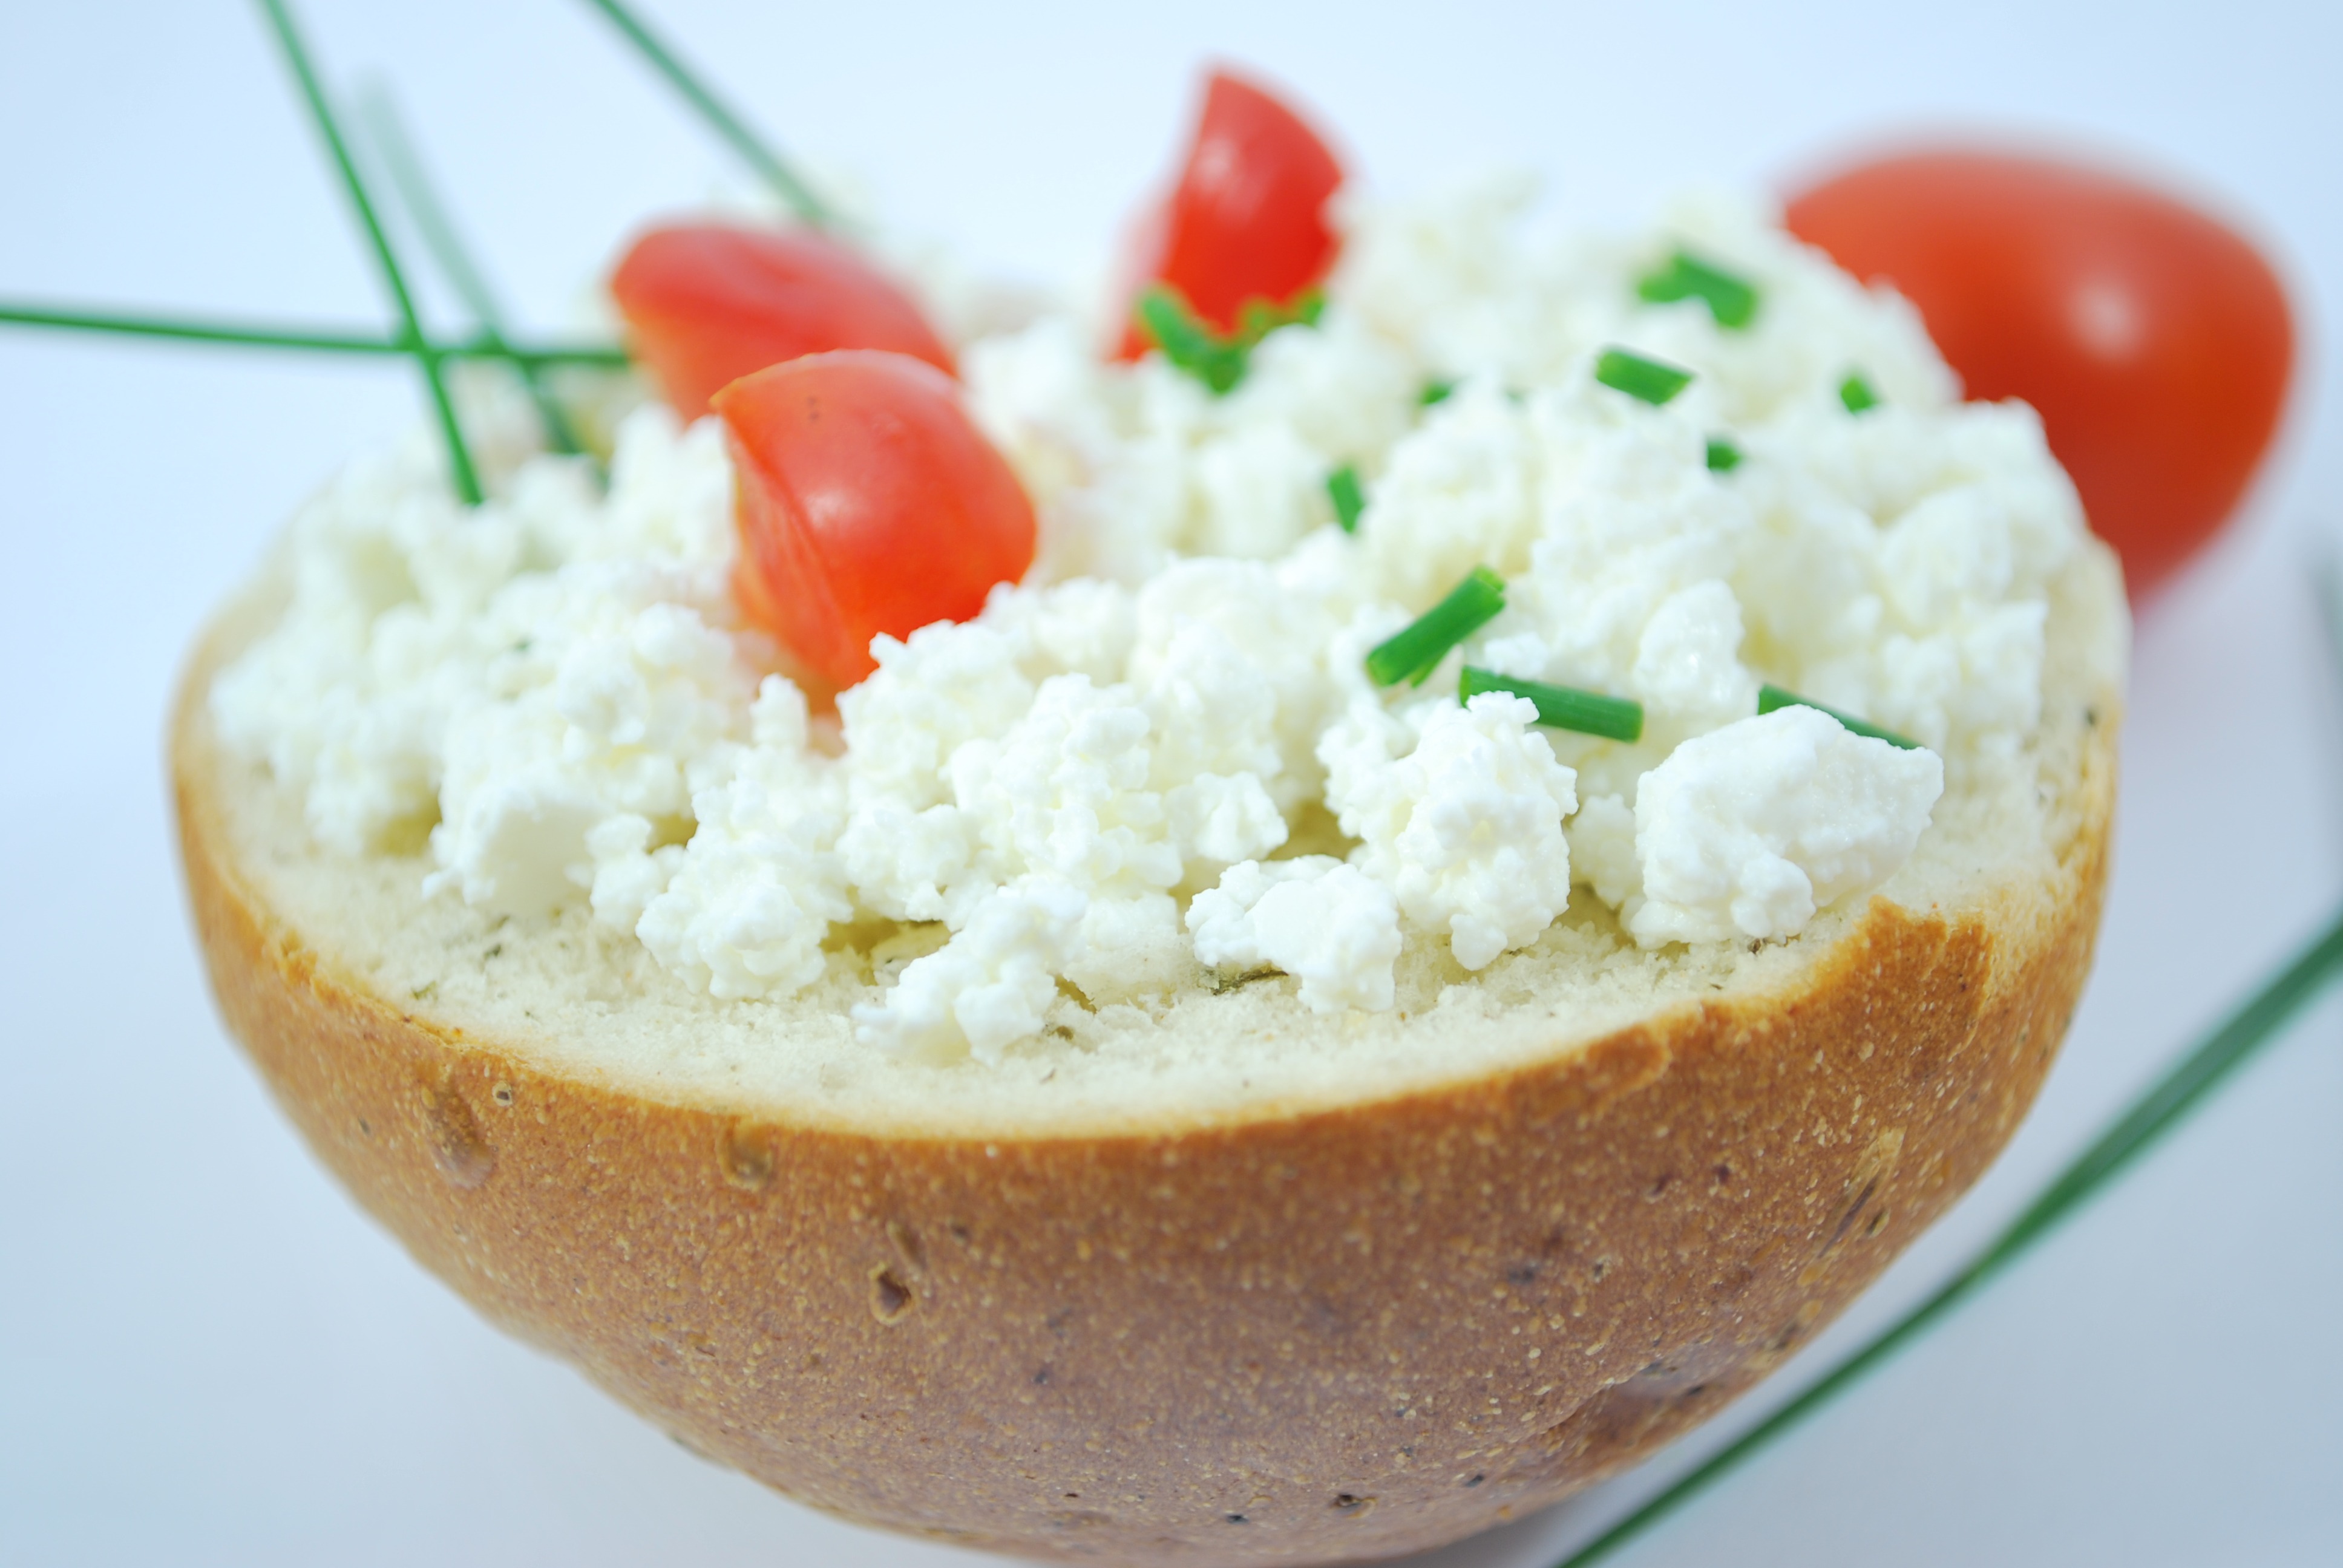
dish, meal, food, red, produce, vegetable, breakfast, cuisine, dairy product, cheese, tomato, cream cheese, a sandwich, flowering plant, cottage cheese